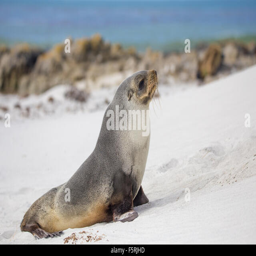
fur seal on a white sand beach